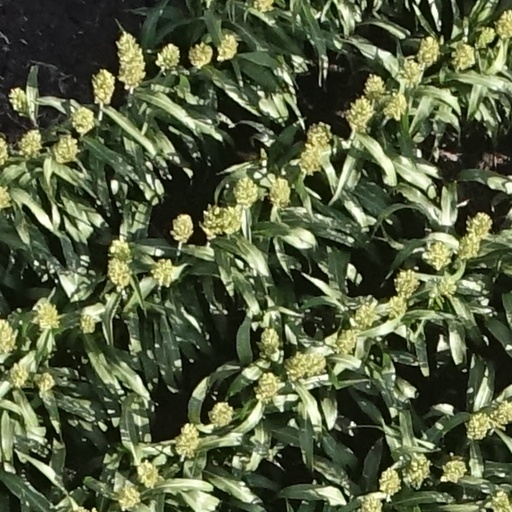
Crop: sorghum